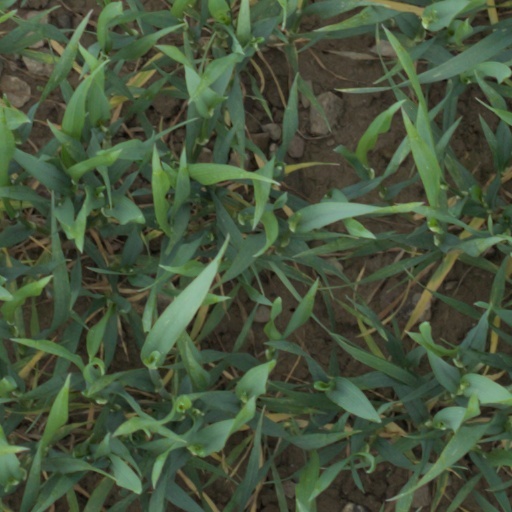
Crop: wheat